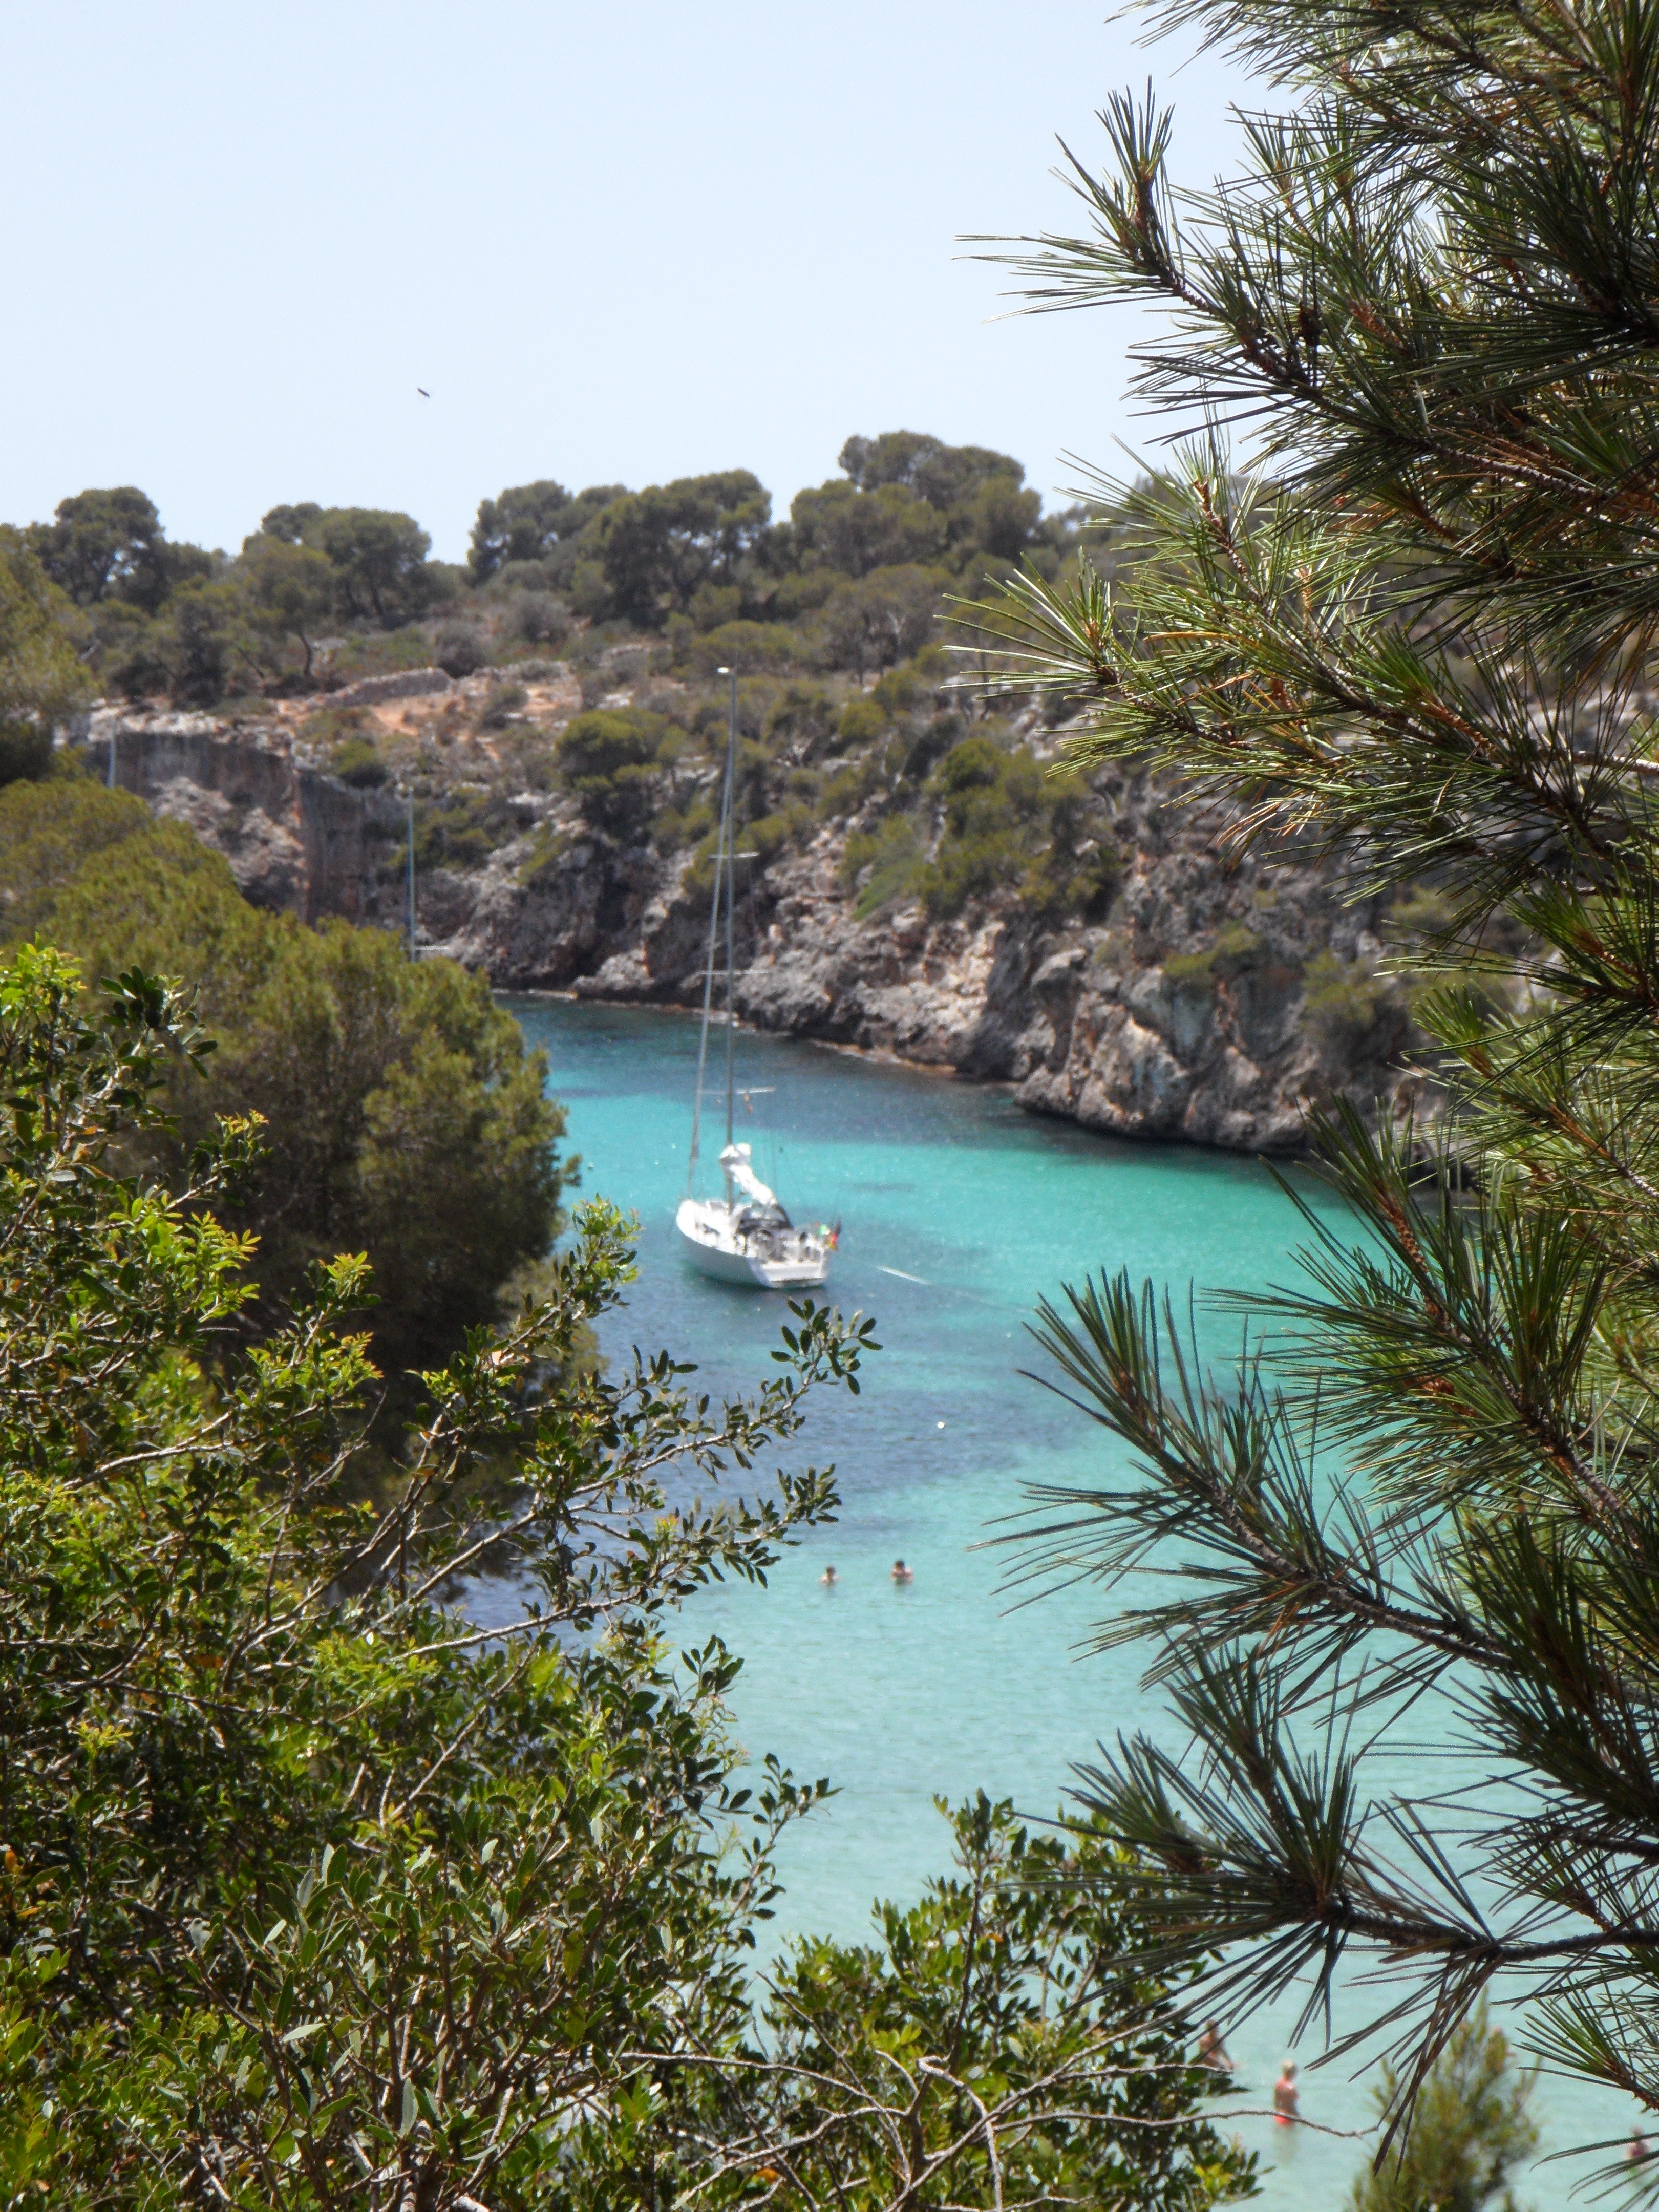
beach, landscape, sea, coast, tree, water, nature, rock, summer, travel, boot, cove, mediterranean, jungle, lagoon, bay, rocky, steep, terrain, body of water, south, mallorca, cala, tropics, rocky coast, balearic islands